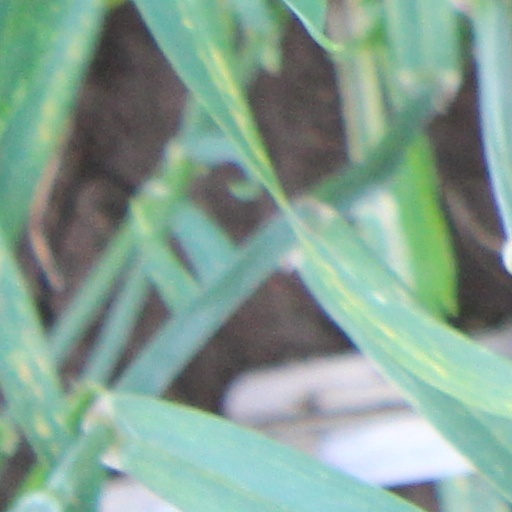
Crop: wheat